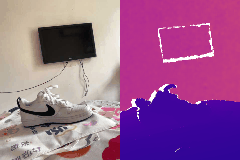
Label: shoe